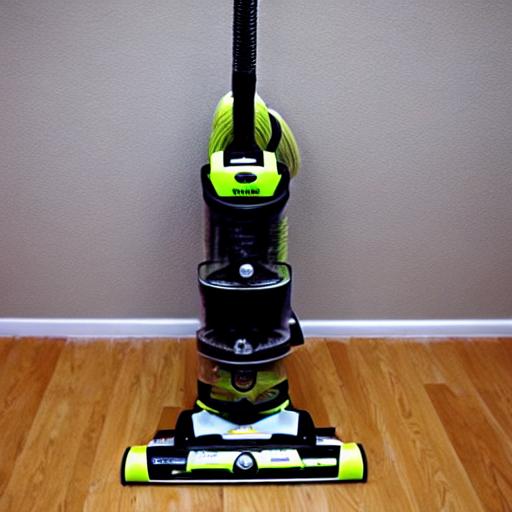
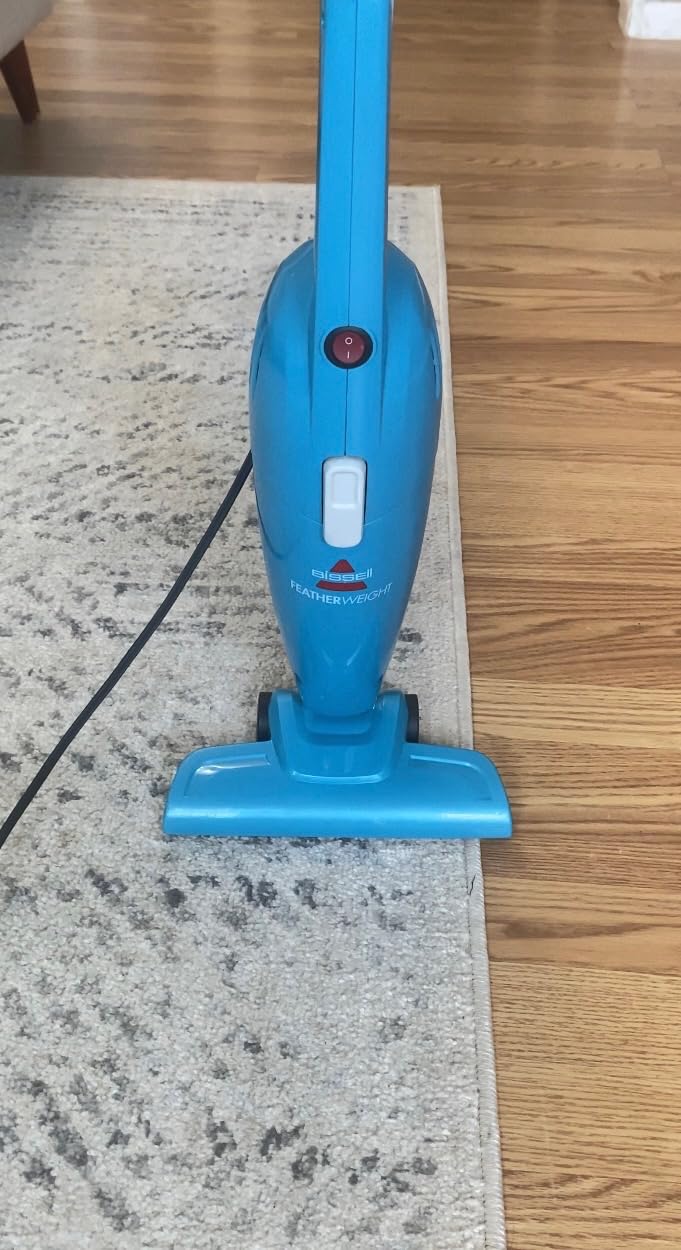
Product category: items_vacuum
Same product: no